Knoxville, Tennessee

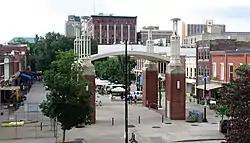
The north end of the Market Square in Knoxville, Tennessee, USA, viewed from the TVA towers courtyard. The square's stage dominates the view at the center. The seven-story Arnstein Building rises top-center.

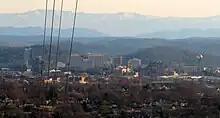
Downtown Knoxville, with the Great Smoky Mountains rising in the distance, viewed from Sharp's Ridge

With further annexation attempts stalling, Knoxville initiated several projects aimed at boosting revenue in its downtown area. The 1982 World's Fair—the most successful of these projects, with eleven million visitors—became one of the most popular expositions in U.S. history. The Rubik's Cube made its debut at this event. The fair's energy theme was selected because Knoxville was home to TVA's headquarters and for its proximity to Oak Ridge National Laboratory. The Sunsphere, a steel truss structure topped with a gold-colored glass sphere, was built for the fair and remains one of Knoxville's most prominent structures, along with the adjacent Tennessee Amphitheater.